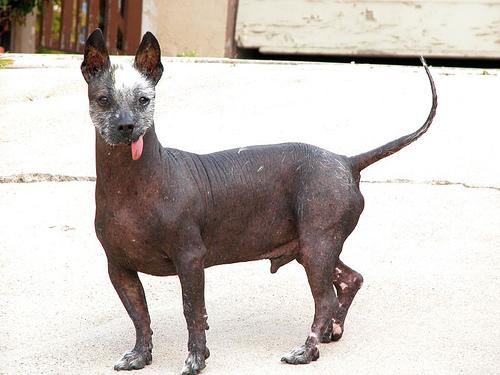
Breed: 220-n000069-Mexican_hairless